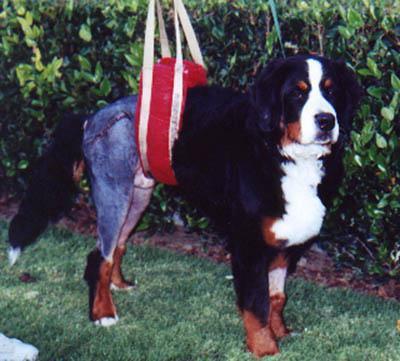
Bernese_mountain_dog